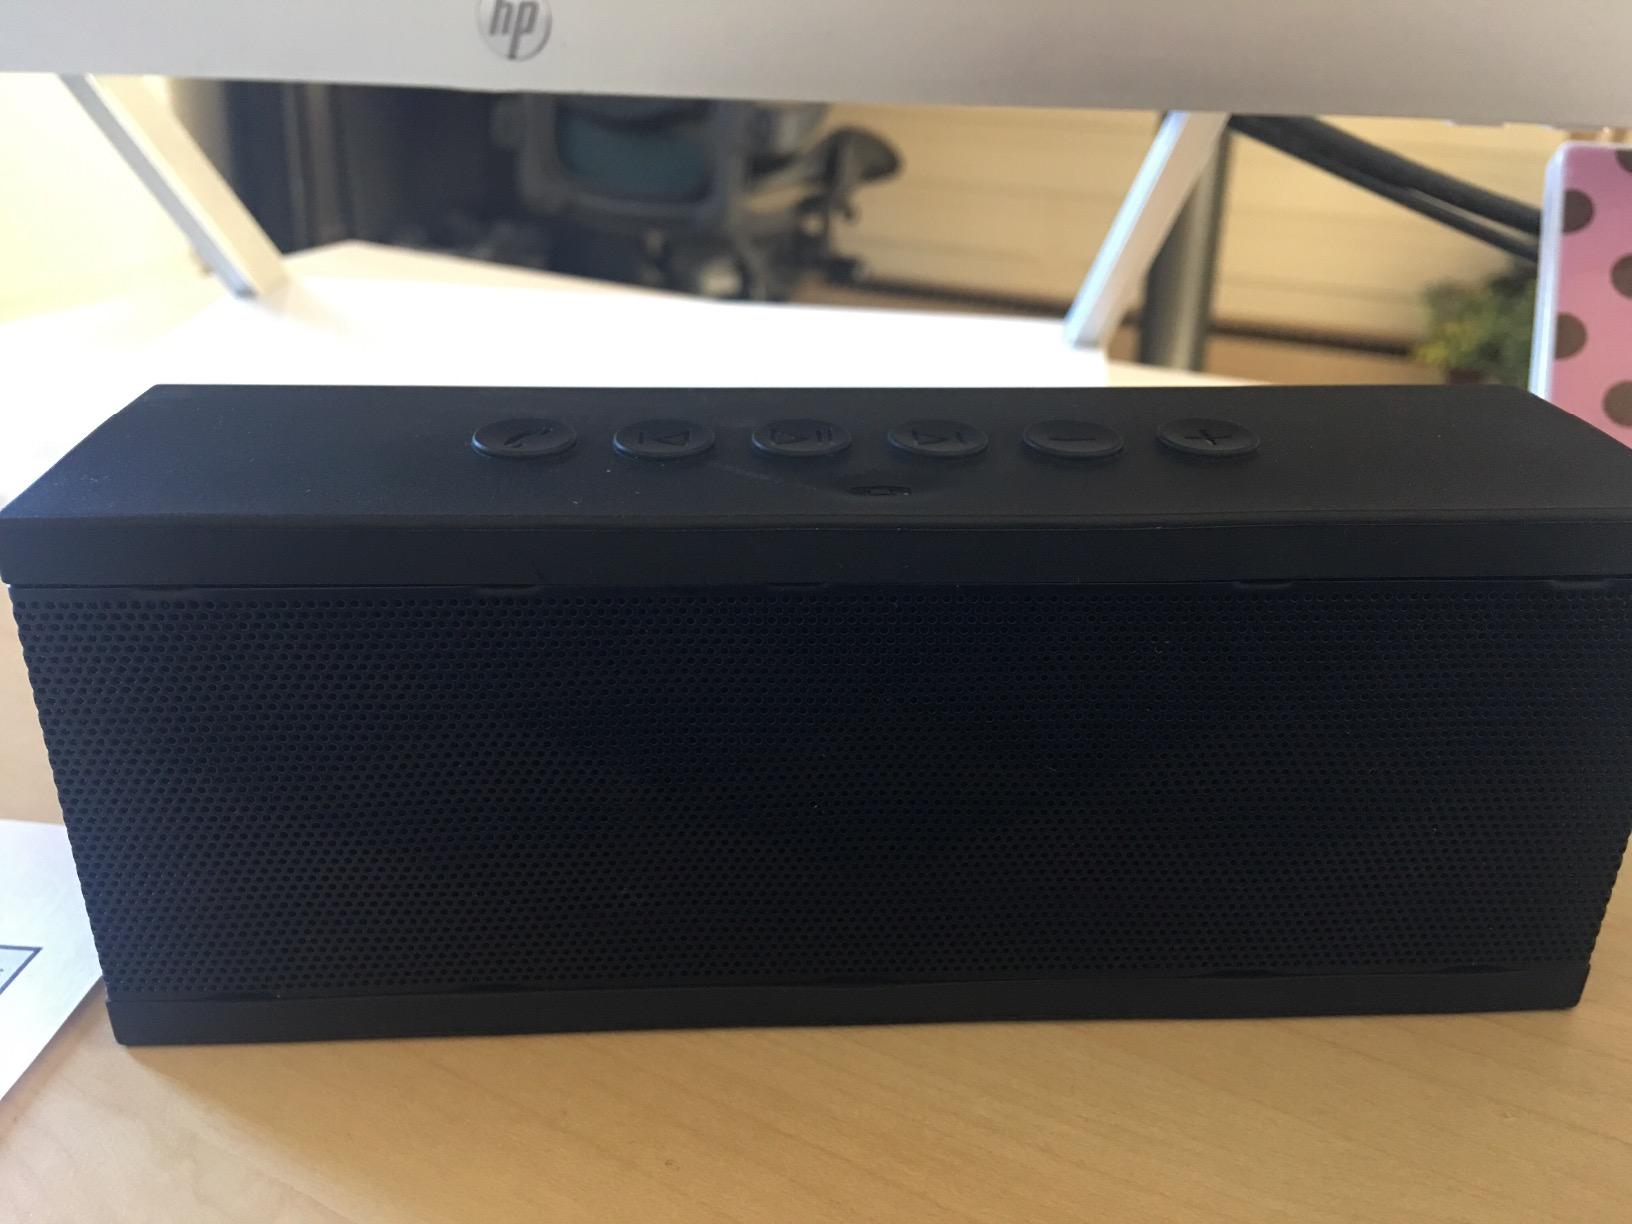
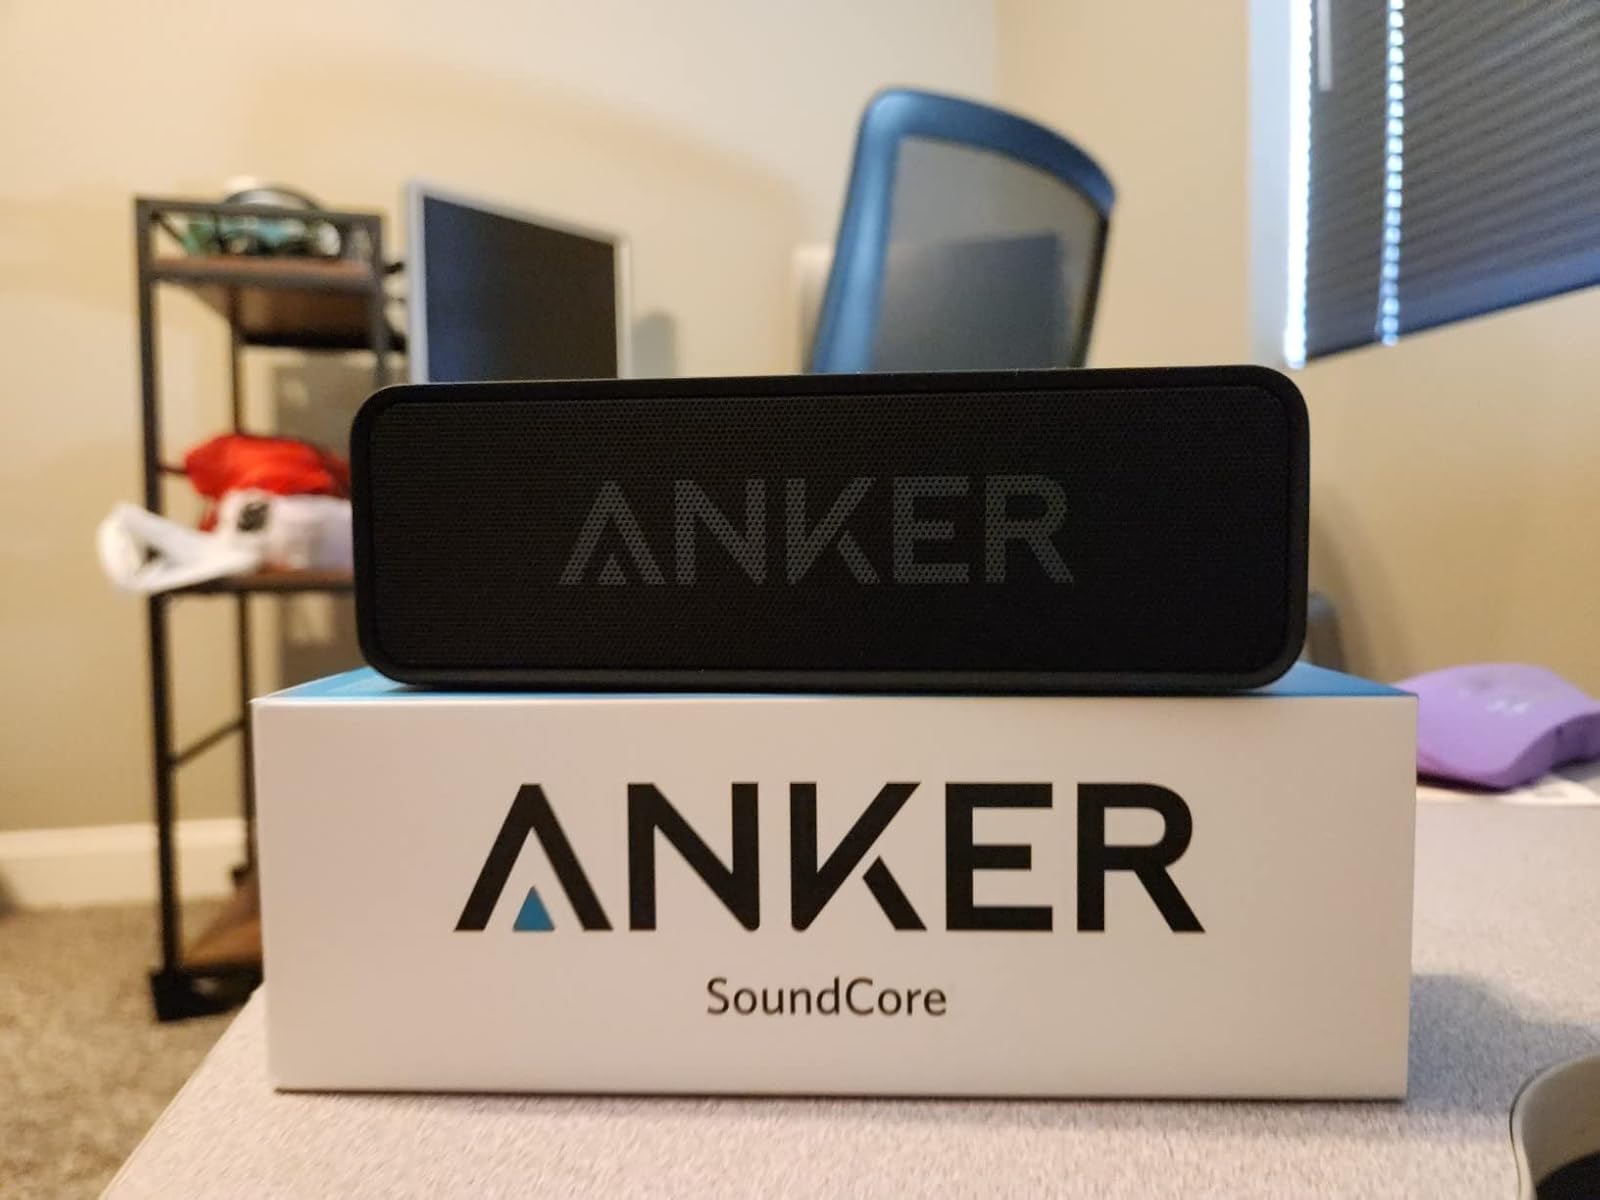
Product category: speaker
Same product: no